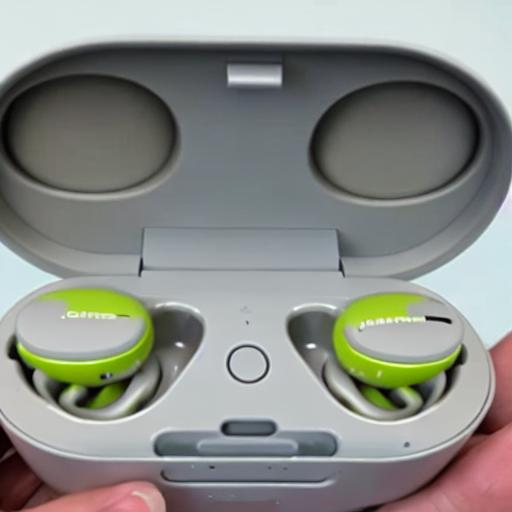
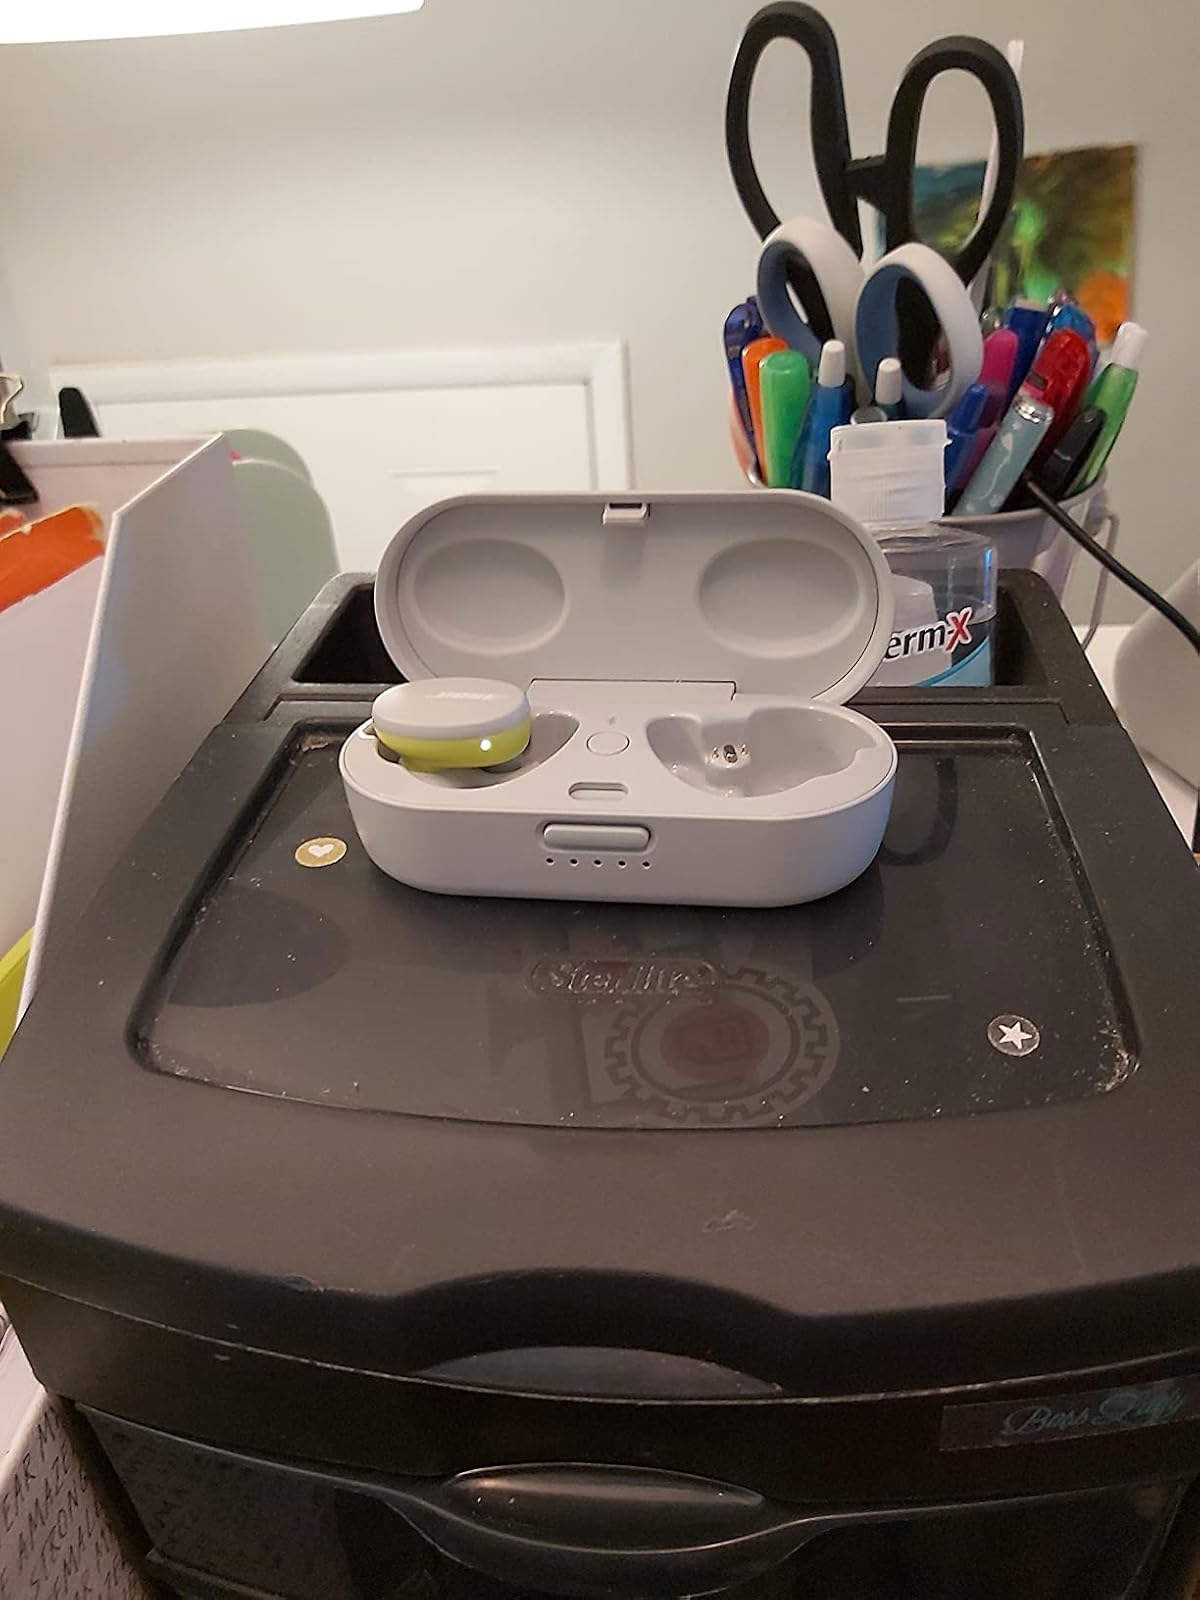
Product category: earbuds
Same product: no